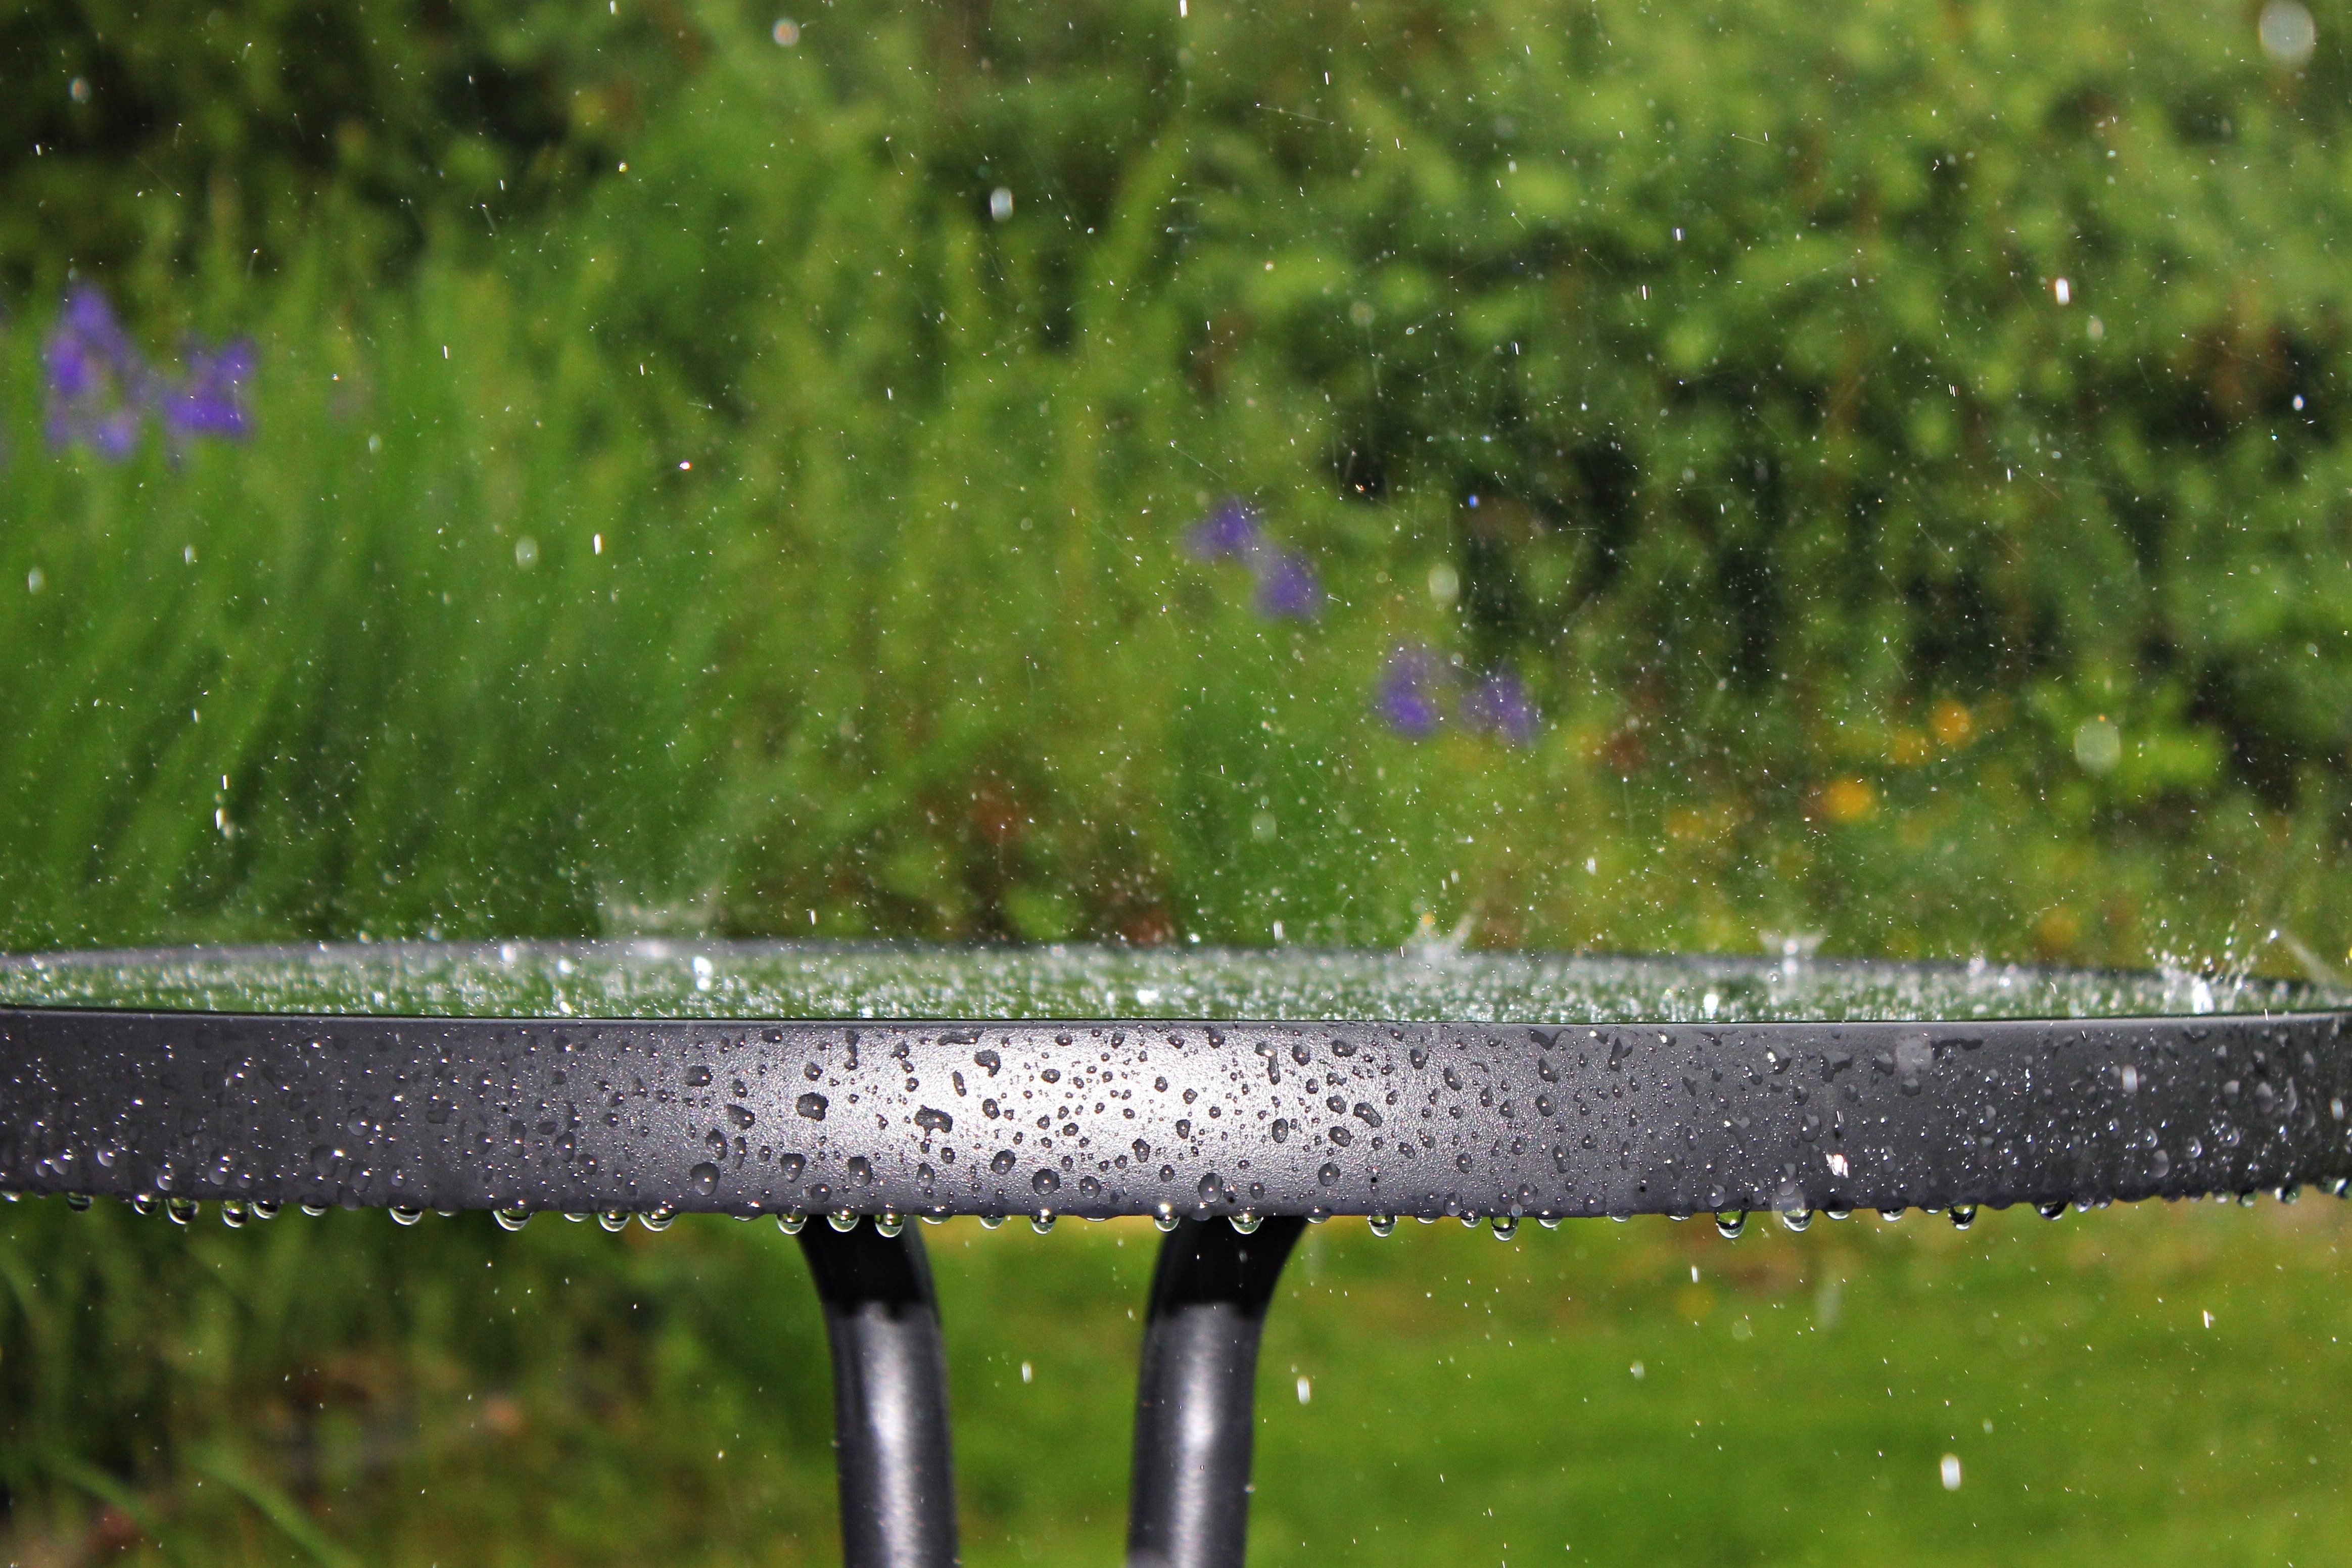
table, tree, water, nature, grass, plant, lawn, rain, leaf, flower, raindrop, wet, wildlife, green, reflection, drip, table top, the nature of the, macro photography, grass family